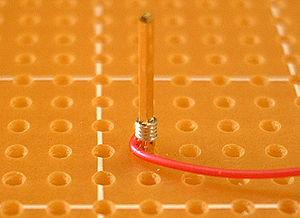
En électronique, le wrapping est une technique alternative de réalisation de circuit imprimé, consistant à remplacer les soudures par des fils enroulés sur les broches des composants, pour produire des circuits complexes en petit nombre. Elle possède l’avantage d’être facile à défaire, en particulier lors de la création de prototypes. Cette technique est très utilisée pour la fabrication et le raccordement des commutateurs téléphoniques, d’ordinateurs, de consoles de contrôle, de radios, de radars, de sonars et autres équipements complexes qui n’ont besoin d’être produits qu’en petit nombre. Par exemple, l’ordinateur de navigation de la fusée Apollo a été construit en wrapping.
Un boîtier de circuit intégré est un boîtier servant à la fois de jonction électrique et d'interface mécanique entre la puce du circuit intégré et le circuit imprimé. Il est généralement composé de plastique, parfois de céramique, rarement de métal. Certains boîtiers possèdent des fenêtres transparentes permettant par exemple l'effacement par ultraviolet de certaines mémoires.